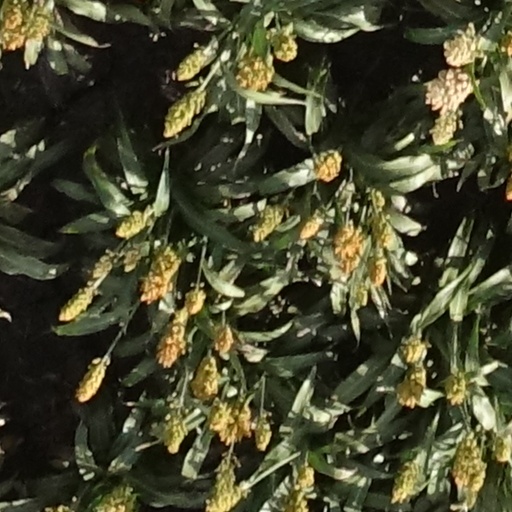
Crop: sorghum